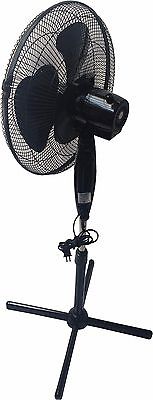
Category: fan